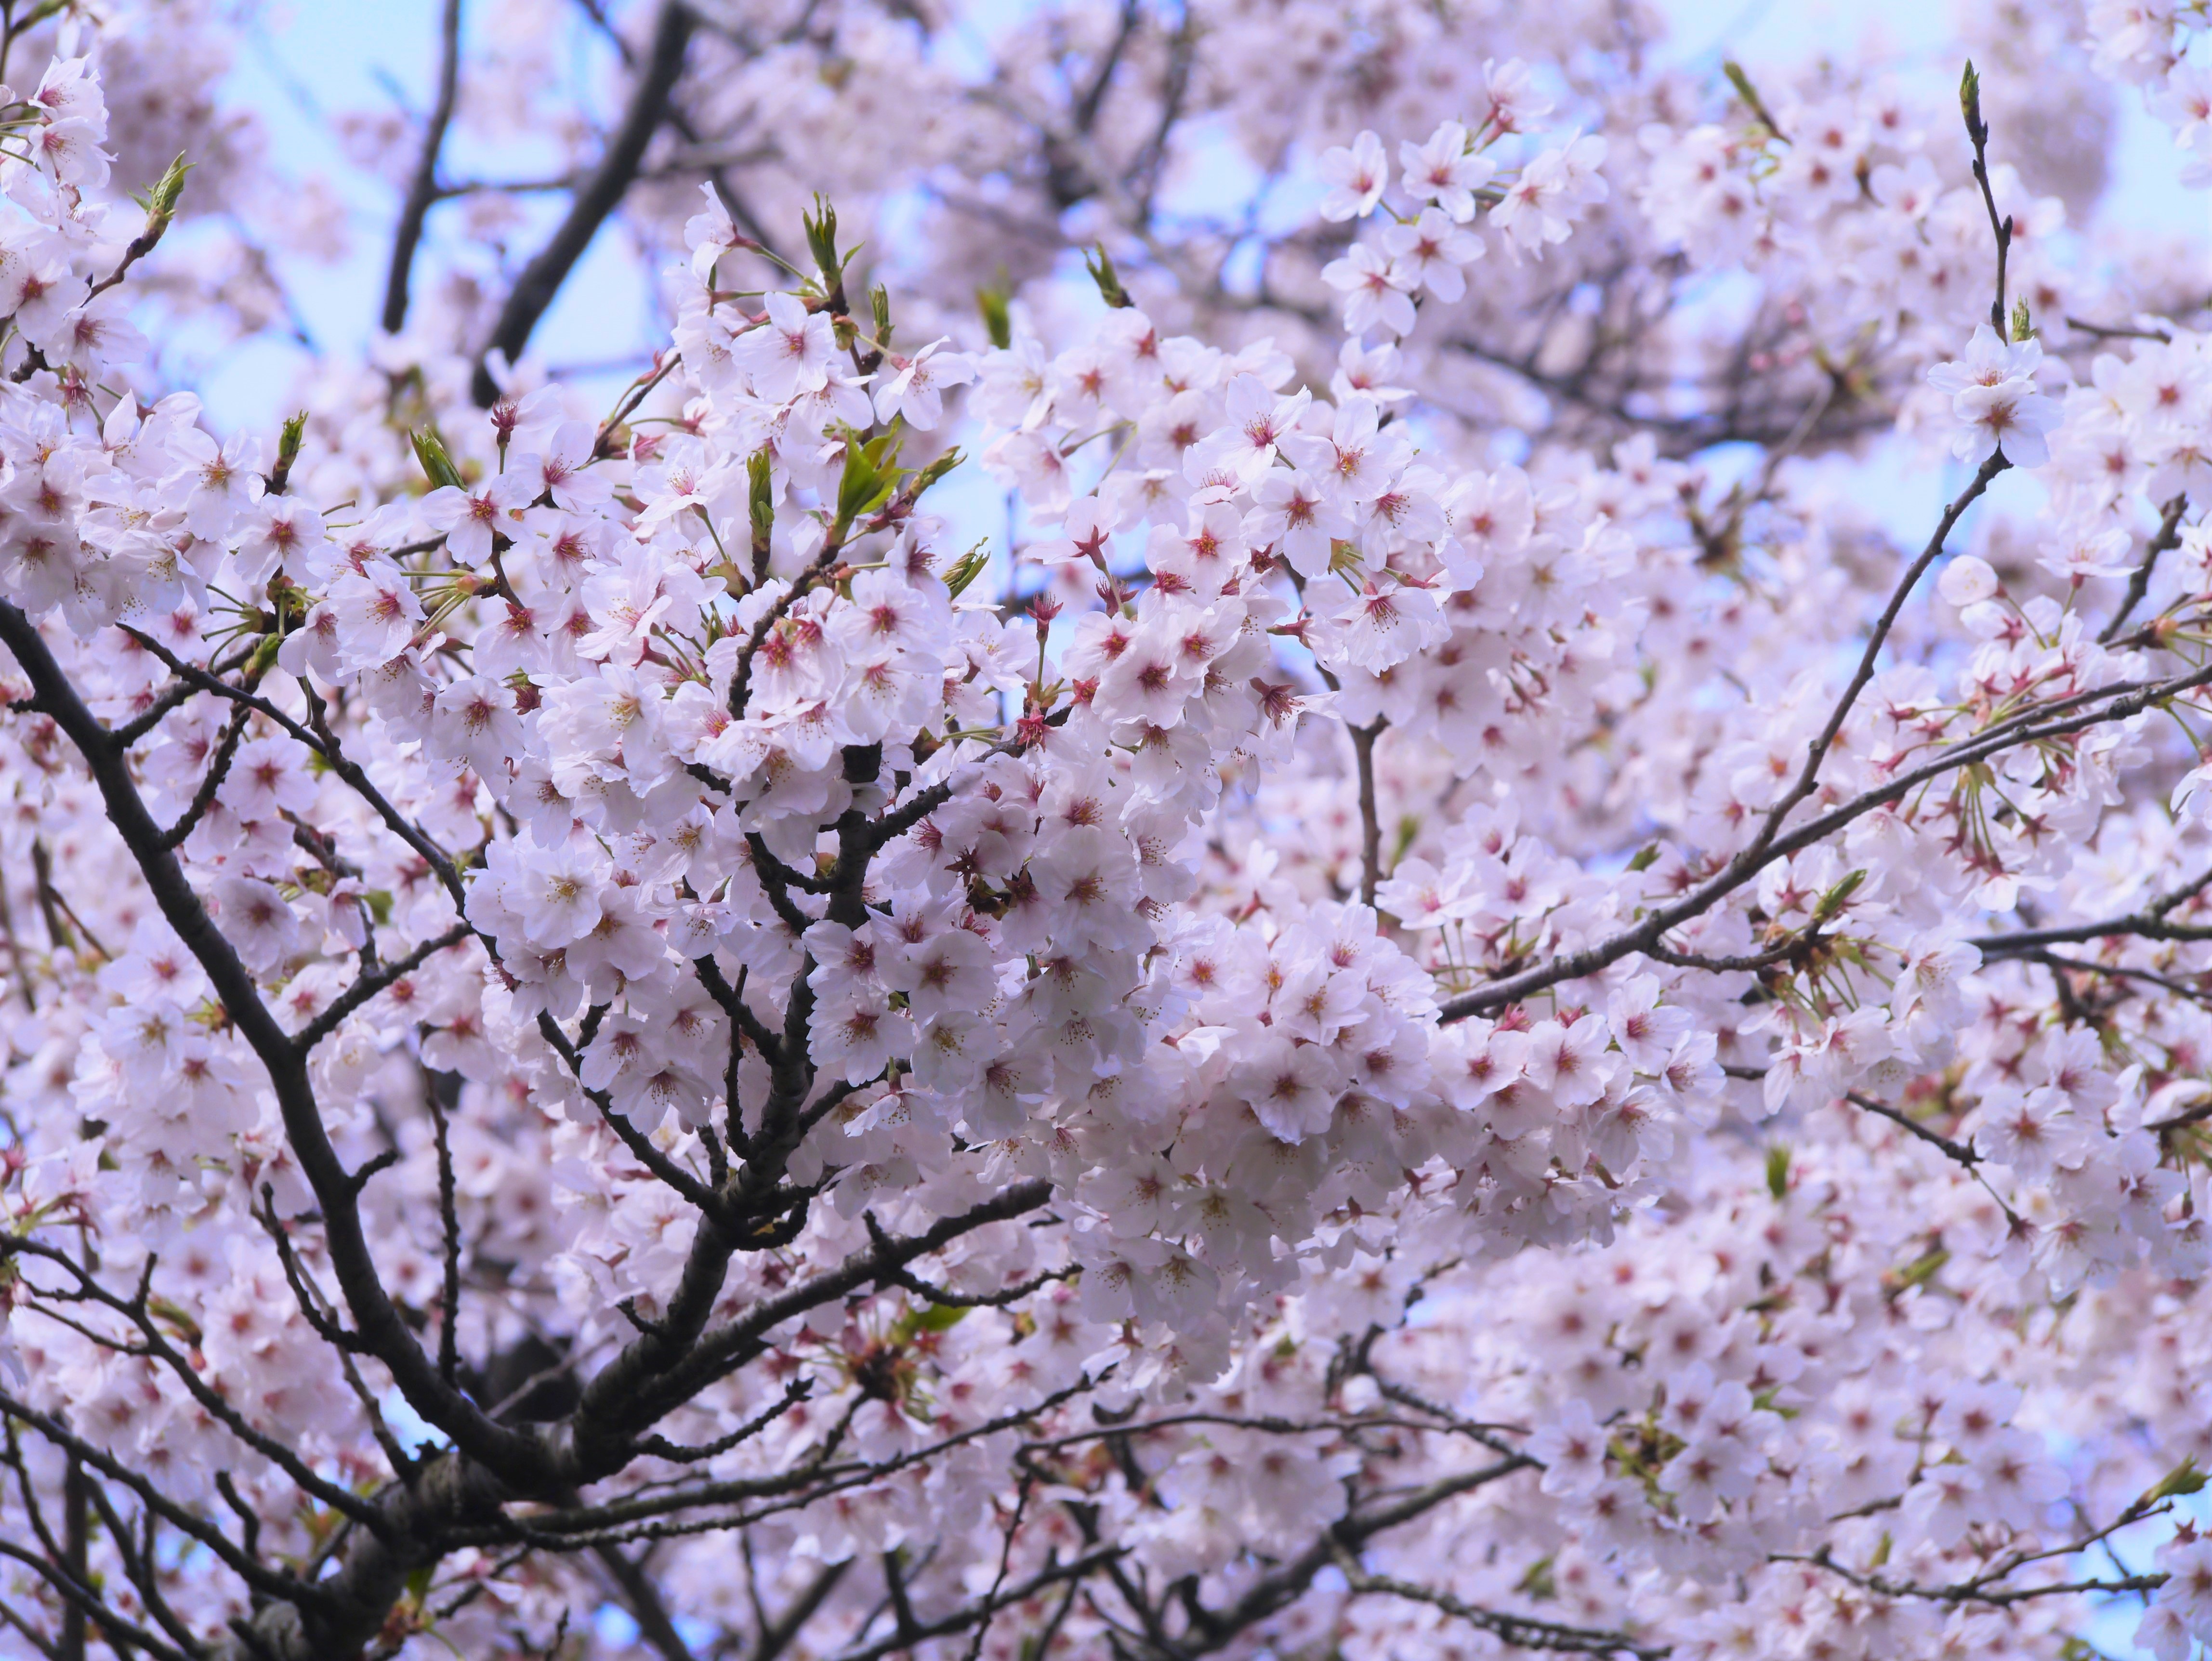
branch, blossom, plant, leaf, flower, petal, cute, spring, green, produce, pink, japan, cherry blossom, cool, kanagawa, up, soft, quiet, cherry, otsu park, yokosuka, flowering plant, ya, yoshino cherry tree, cherry blossoms, antomasako, karen, land plant